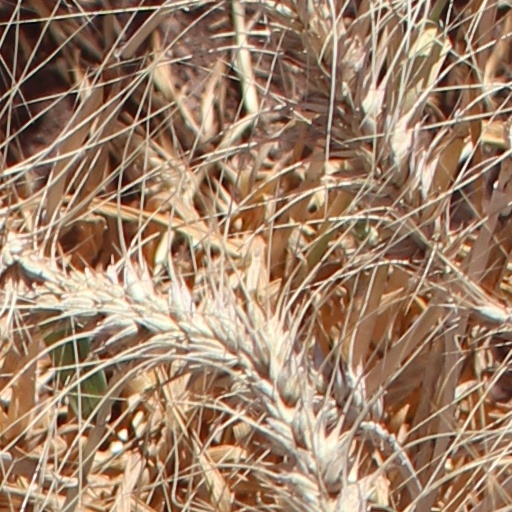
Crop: wheat